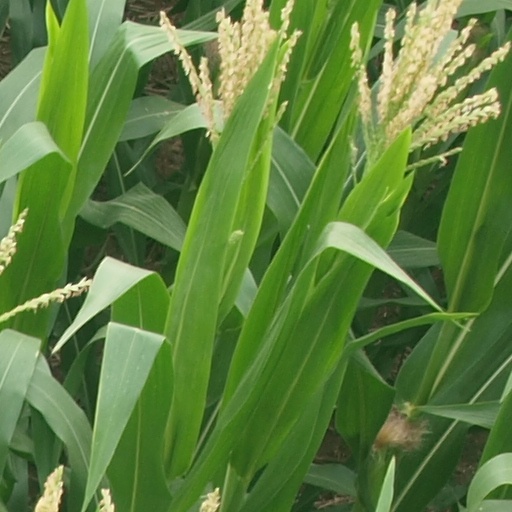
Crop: maize; corn